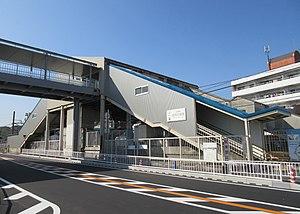
La gare de Shirahamanomiya est une gare ferroviaire localisée dans la ville d'Himeji, dans la préfecture de Hyōgo au Japon. La gare est exploitée par la compagnie Sanyo Electric Railway, sur la ligne principale Sanyō. Le numéro de la gare est SY 38.